Smooth lanternshark

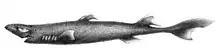
Early illustration of a smooth lanternshark, from "A history of the fishes of Madeira" (1843).

The first scientific description of the smooth lanternshark, as "Acanthidium pusillum", was published by British biologist Richard Thomas Lowe, in an 1839 issue of the scientific journal "Transactions of the Zoological Society of London". This species was later moved to the genus "Etmopterus". The specific epithet "pusillus" means "weak" in Latin. The smooth lanternshark forms a species group with the blurred lanternshark ("E. bigelowi"); these two species are distinguished from other lantern sharks by their irregularly arranged, truncated (ending in a flat crown as though the tip were cut off) dermal denticles.